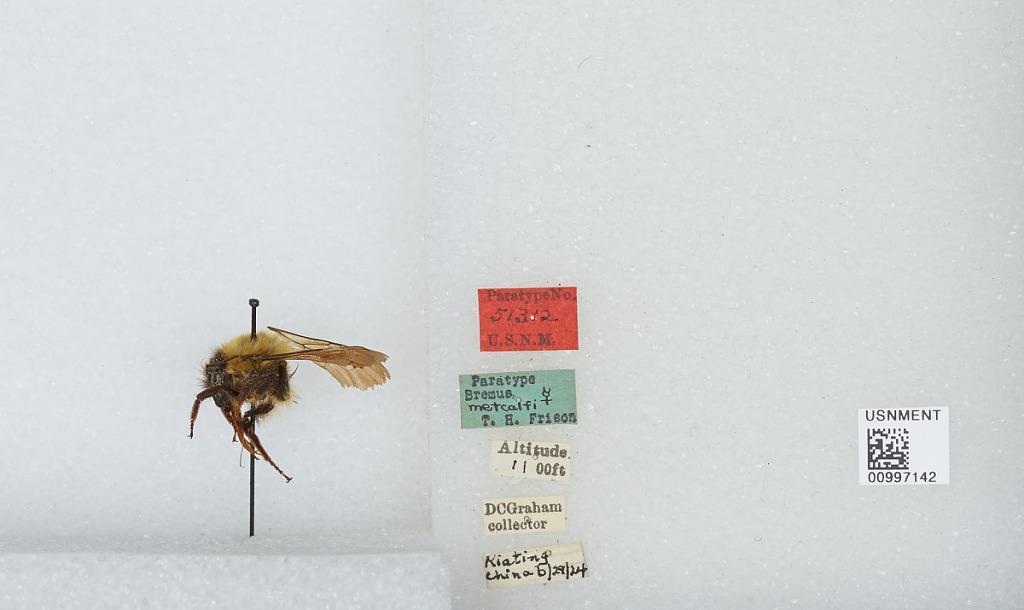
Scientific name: Bombus (Orientalibombus) braccatus Friese
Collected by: D. Graham
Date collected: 1924-6-29
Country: China
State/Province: Sichuan
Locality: Kiating
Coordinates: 29.57, 103.77
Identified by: Frison, T. H.